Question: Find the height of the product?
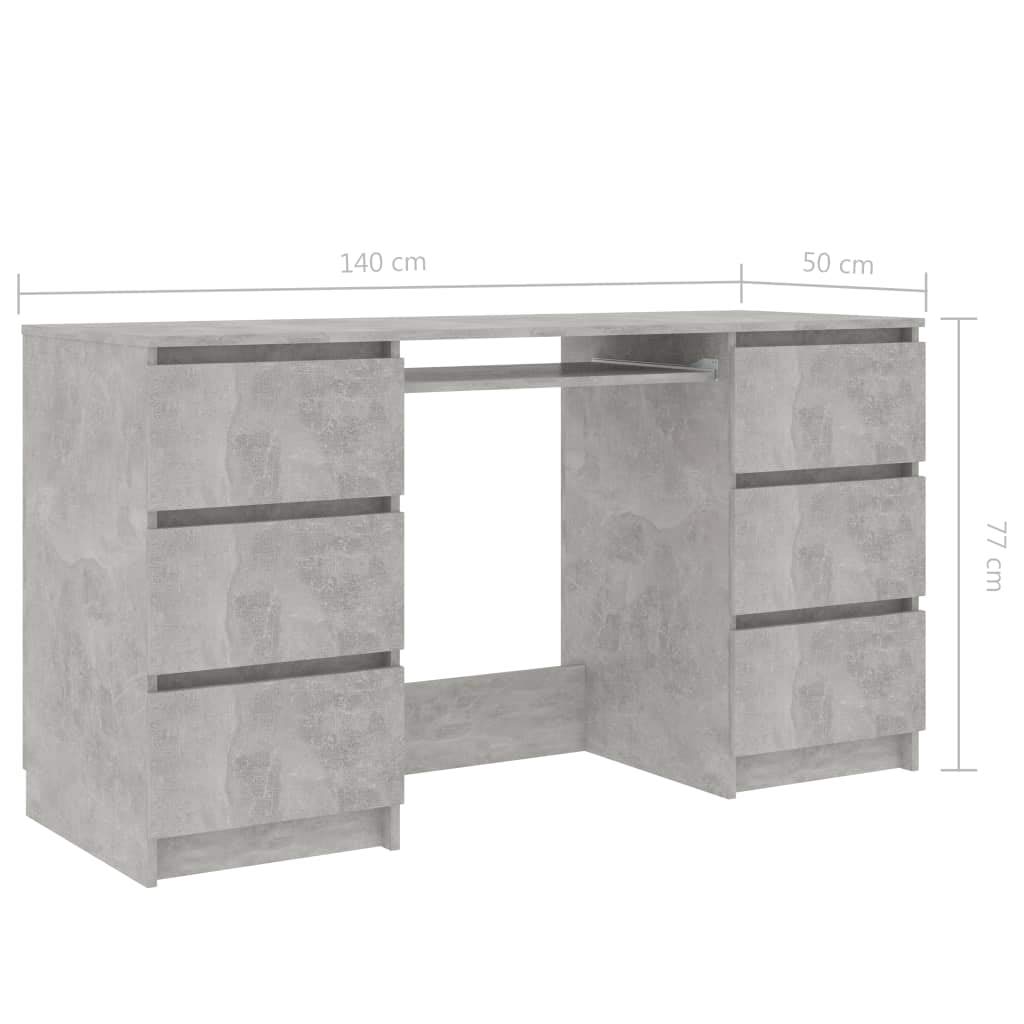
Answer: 77.0 centimetre